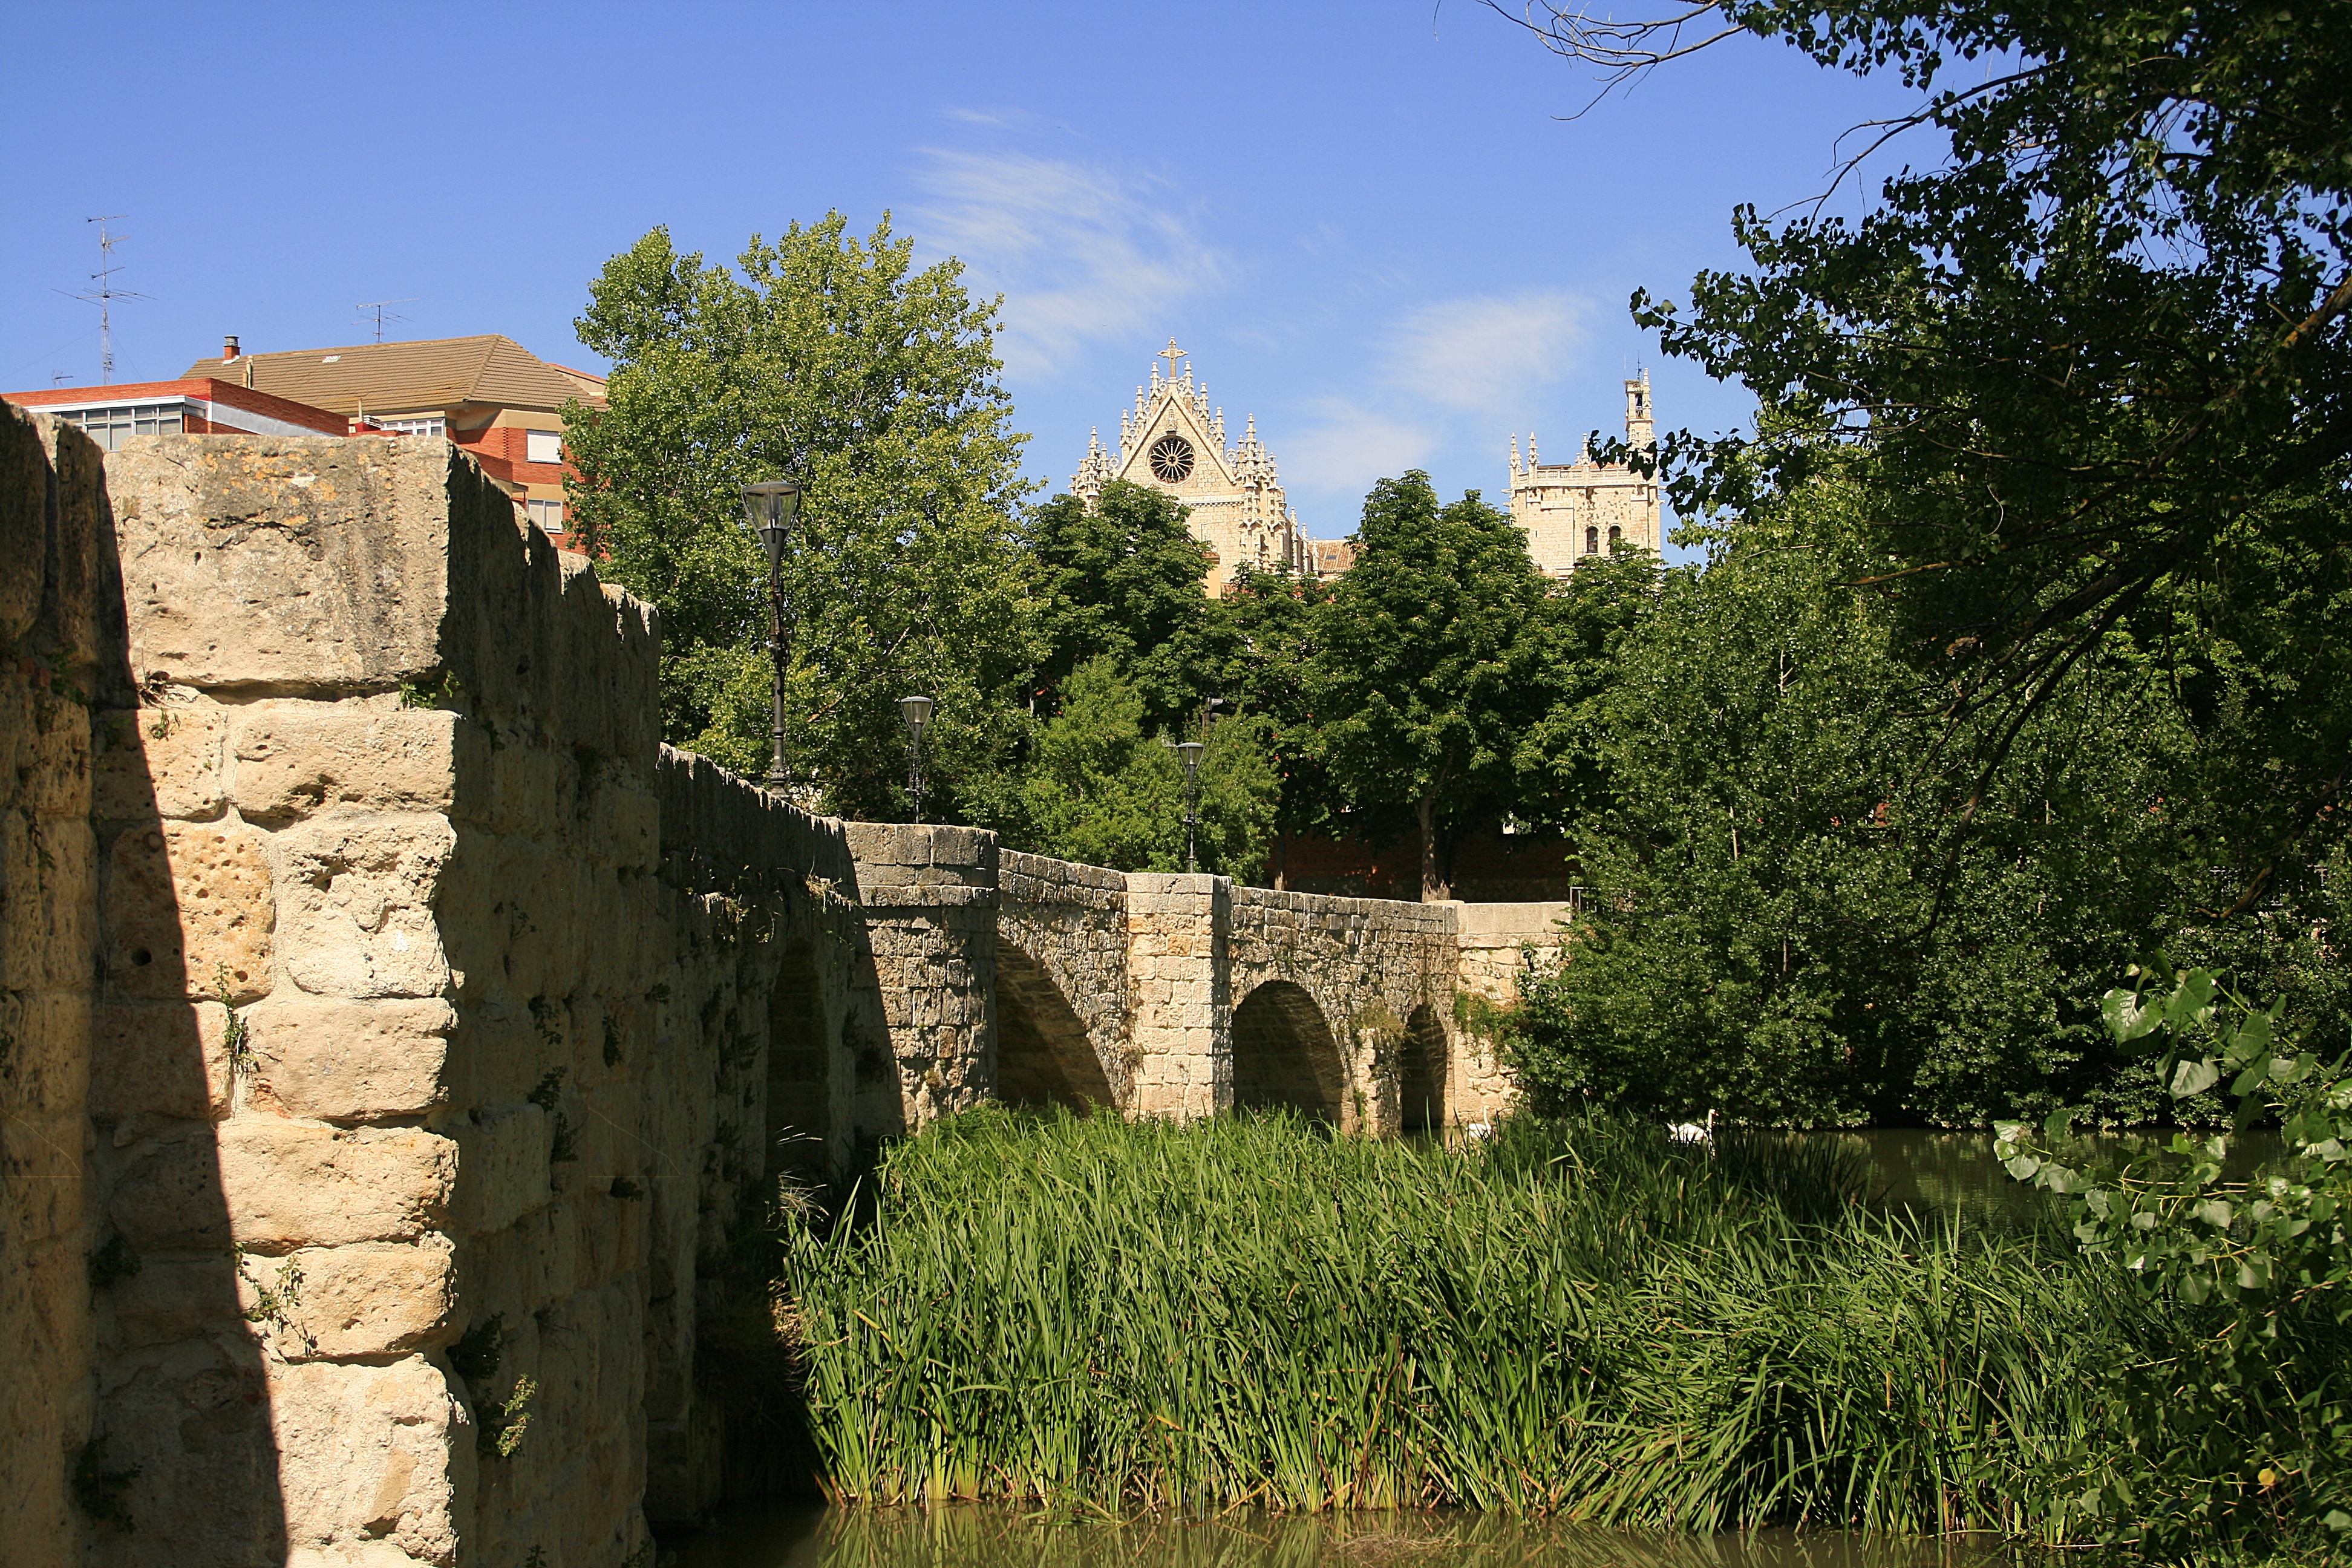
tree, house, chateau, wall, village, castle, fortification, garden, waterway, ruins, verano2013, estate, rural area